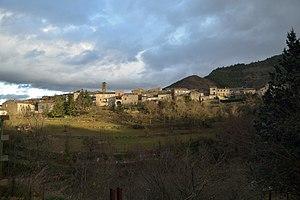
le village de Coux
Coux est une commune française, située dans le département de l'Ardèche en région Auvergne-Rhône-Alpes.